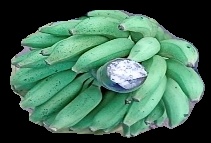
Variety: elakki-bale
Grade: grade1